Charles Ludwig Wagner

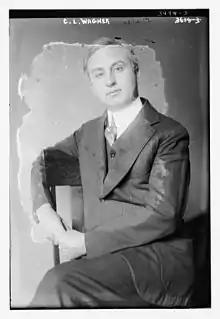
Wagner in 1916

Charles Ludwig Wagner (1869February 25, 1956) was an American concert impresario and theater producer. He managed John McCormack and Mary Garden, and introduced Walter Gieseking. He founded the Charles L. Wagner Opera Company.